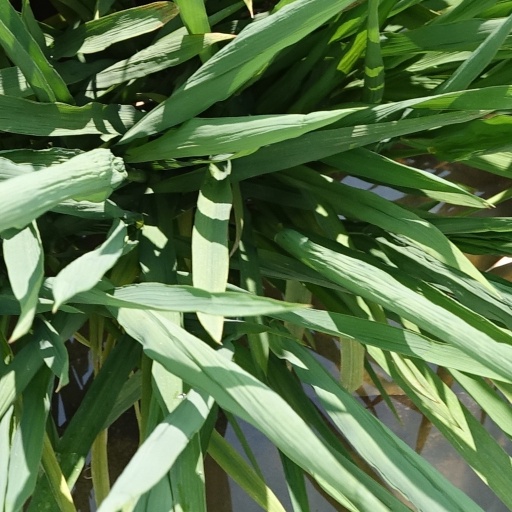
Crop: rice